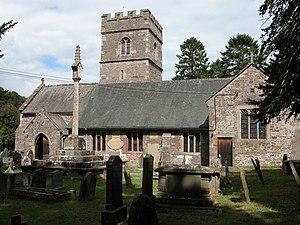
Llantilio Pertholey est une localité du pays de Galles, en Grande-Bretagne, située dans le comté du Monmouthshire.